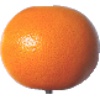
Label: pink_grapefruit